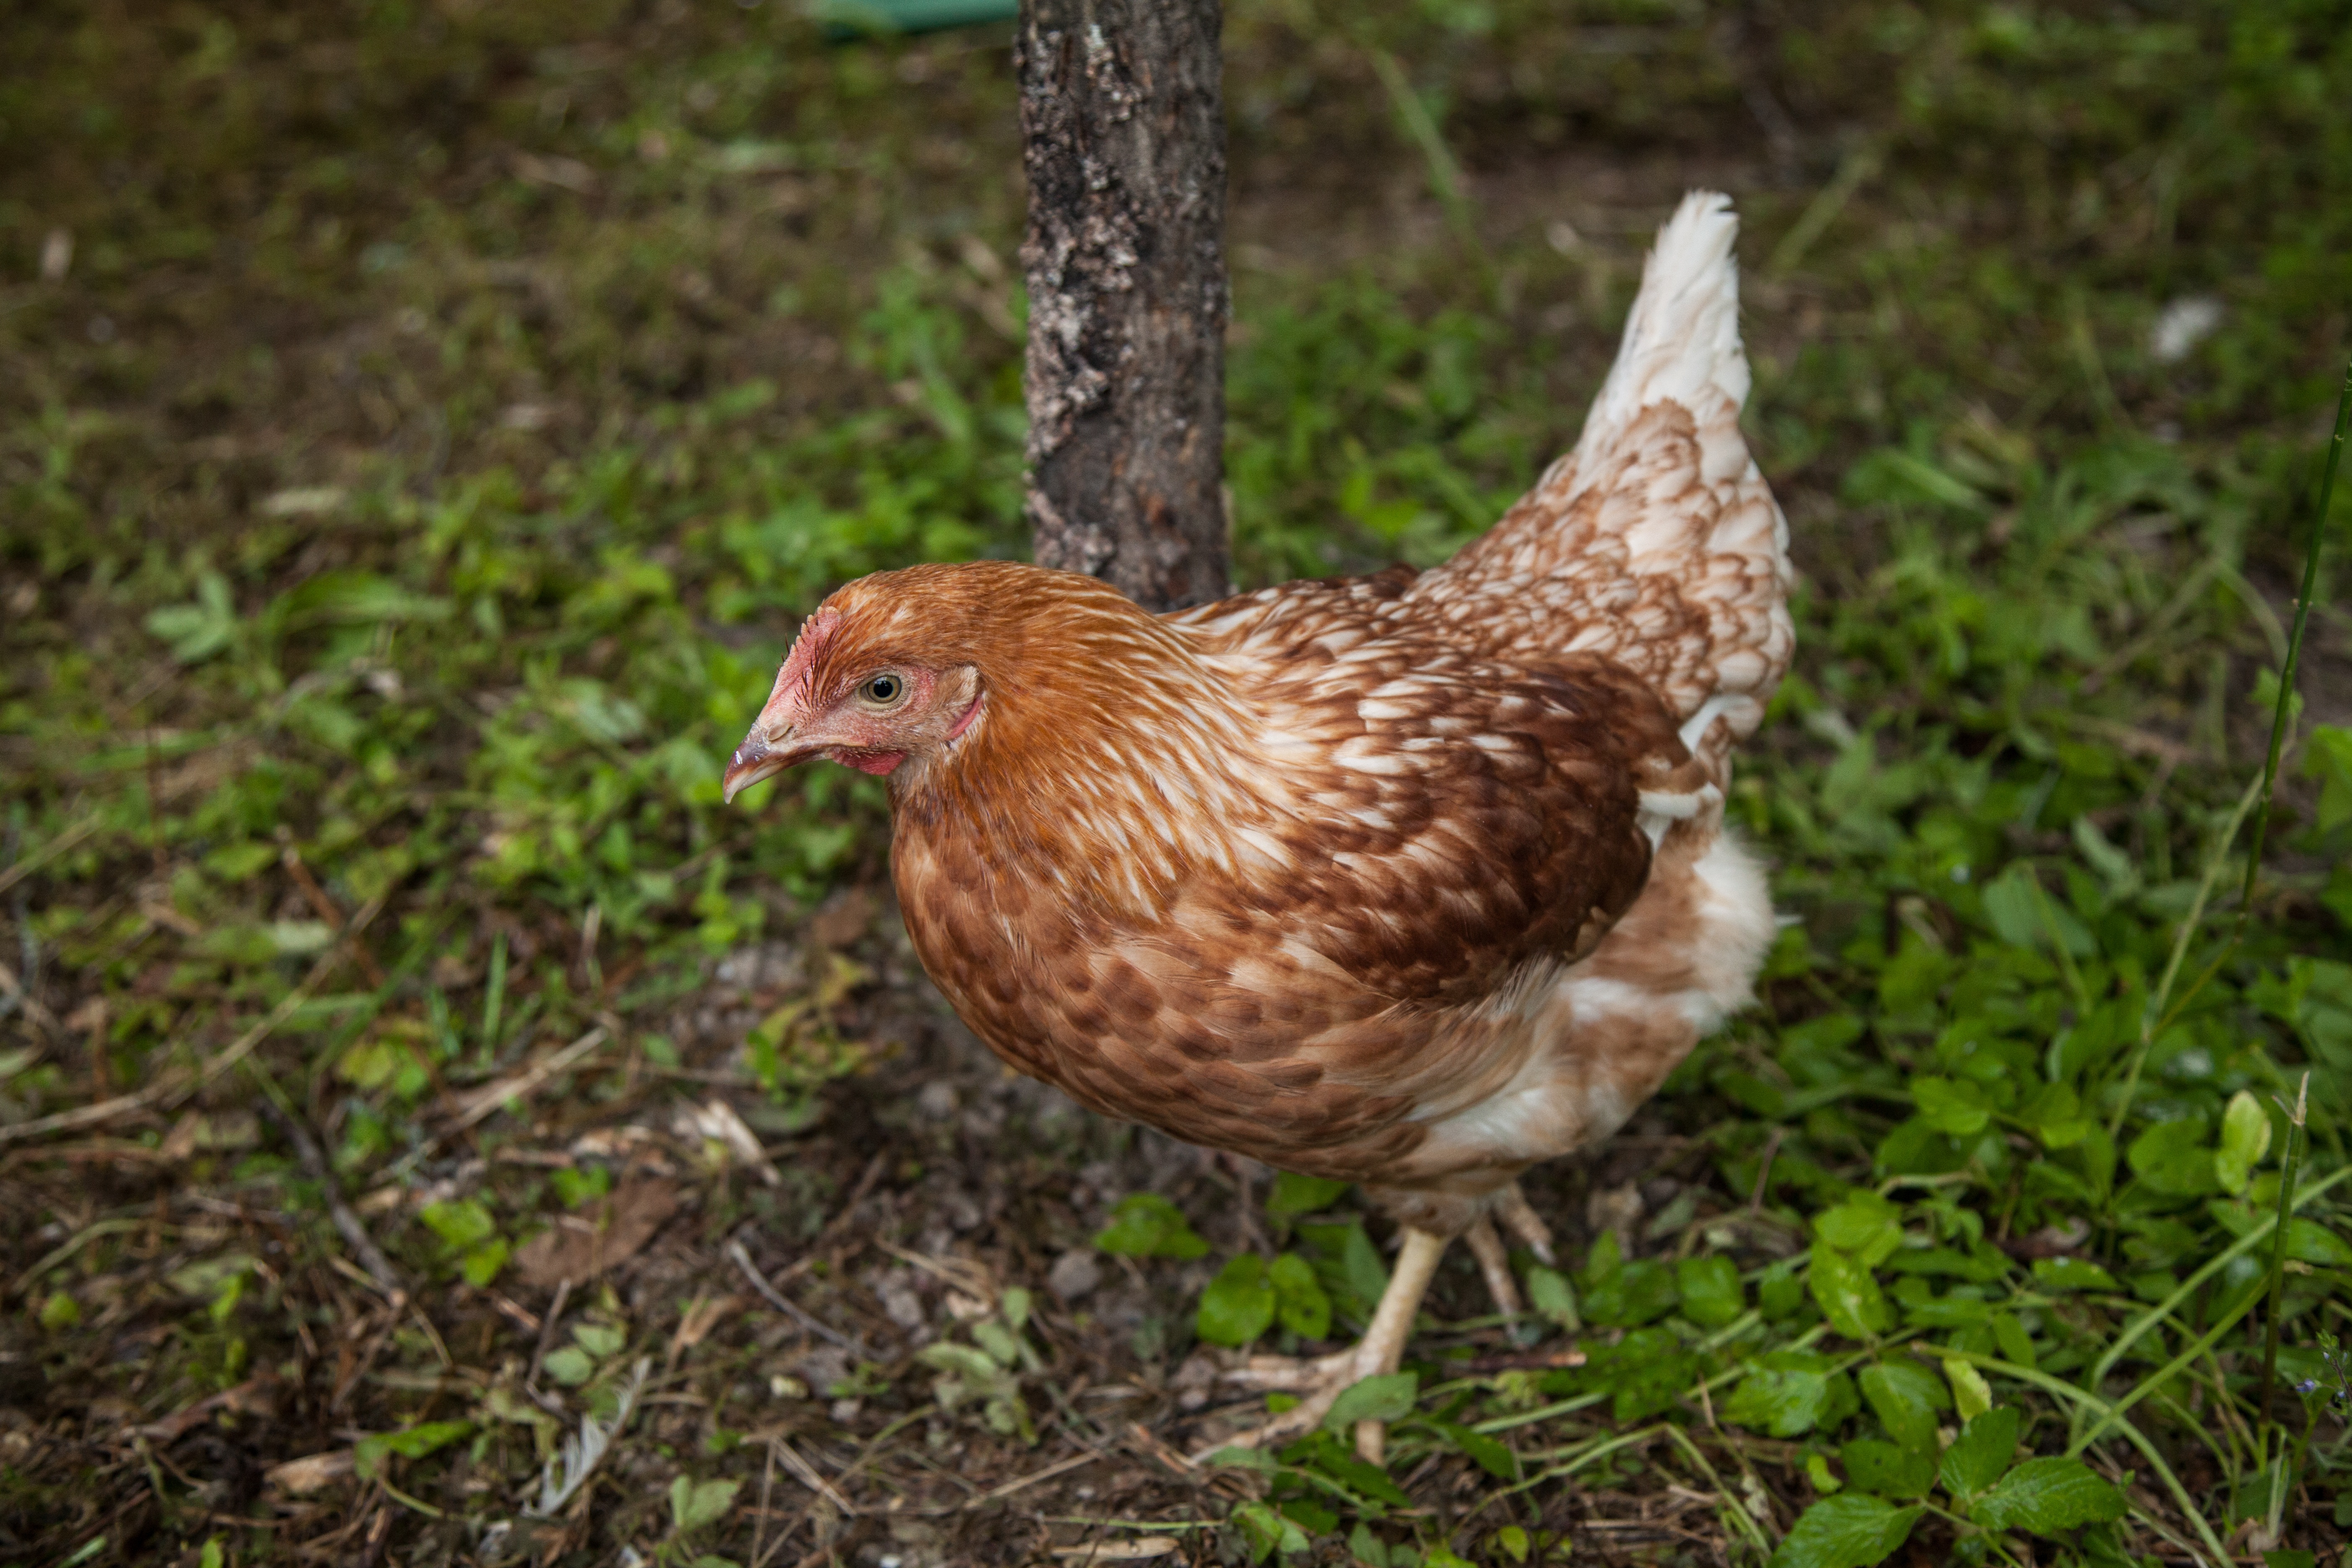
nature, grass, bird, farm, meadow, prairie, animal, country, wildlife, rural, orange, food, green, red, farming, beak, livestock, agriculture, meat, feather, chicken, fauna, hen, duck, galliformes, vertebrate, coop, domestic, chick, organic, farm animals, chicken farm